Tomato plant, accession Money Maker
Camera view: horizontal (90 deg, fisheye); turntable rotation: 0 degrees
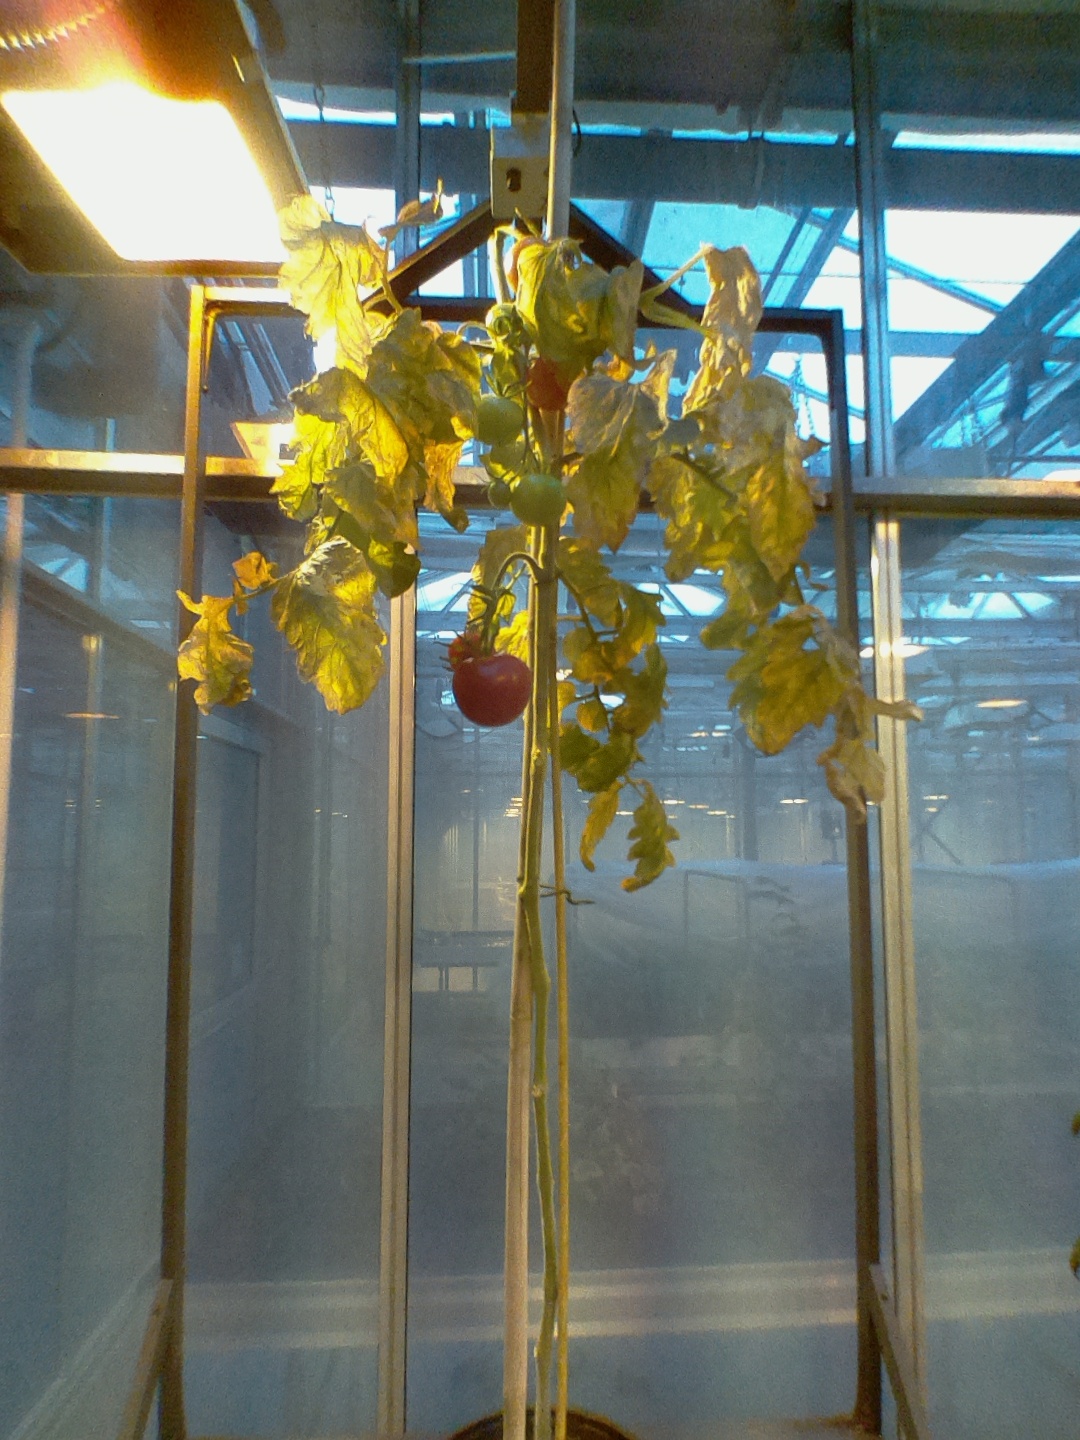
BBCH growth stage 87: 70%-80% of fruits show typical fully ripe color